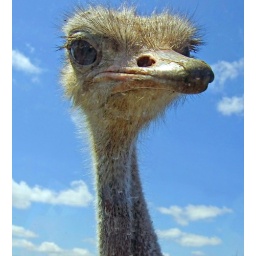
Shot through the car window in the &amp;quot;drive through&amp;quot; wildlife park called African Lion Safari in Ontario, Canada.One skeptical Big Bird...